Alexandru Csepreghi

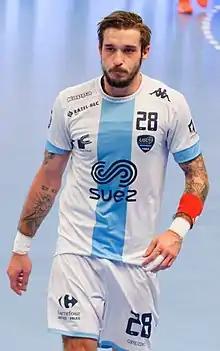
Alexandru Csepreghi in 2016

Alexandru Iuliu Csepreghi (born 28 March 1987) is a Romanian former handballer who is best known for his spells at HCM Constanța, US Cretail Handball and the Romania national team. Currently he is manager and coach of his own handball academy Academia de Handbal "Alexandru Csepreghi".